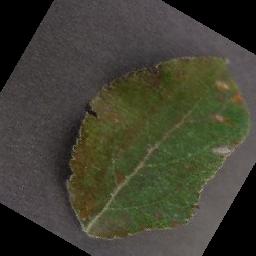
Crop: apple
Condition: cedar_rust